Broken Sky (film)

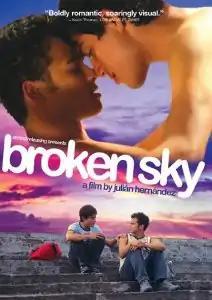
Film poster

Broken Sky (original Spanish title: El cielo dividido) is a 2006 Mexican drama film involving a love triangle between three young gay men. The film was directed and written by Julián Hernández.